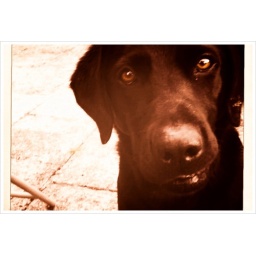
Close-up of the dog back home in the late evening sunshine